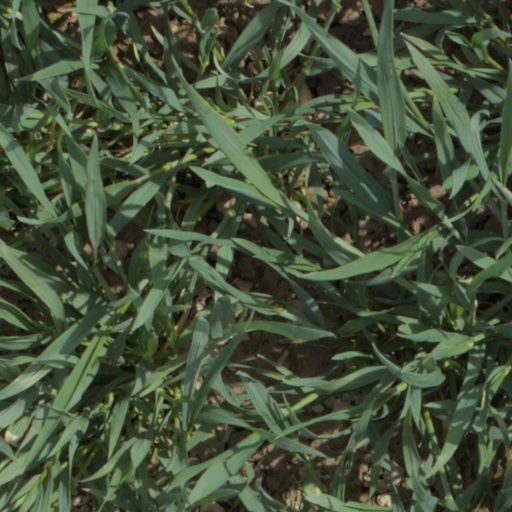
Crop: wheat